Kenwood House

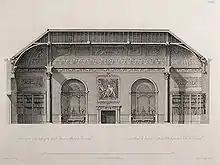
The library plan, above the fireplace was Lord Mansfield's painting by David Martin

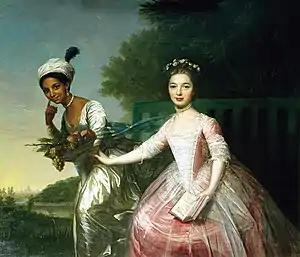
The great-nieces of William Murray, Dido Belle and her cousin Lady Elizabeth Murray at Kenwood garden. "Dido Elizabeth Belle and Lady Elizabeth Murray" by David Martin, circa 1778.

In 1764, Lord Mansfield commissioned Robert Adam to remodel the house. Adam was given complete freedom to design it as he chose. He added the library, one of his most famous interiors, to balance the orangery, and accommodate Lord Mansfield's extensive book collection. He also designed the Ionic portico at the entrance.